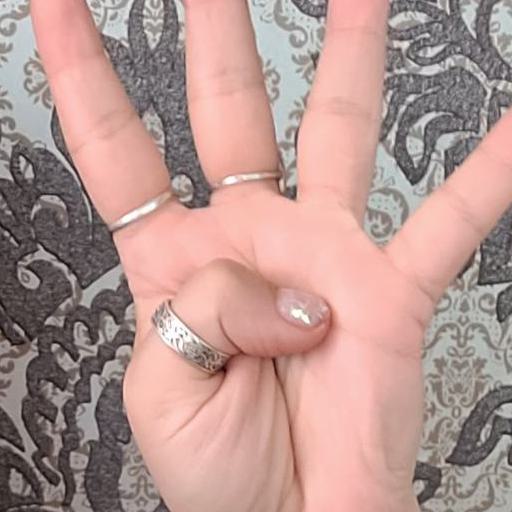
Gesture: four